Vegar Eggen Hedenstad

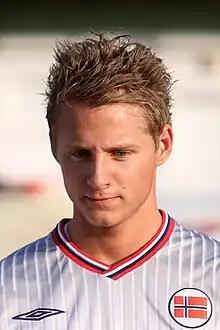
Hedenstad with Norway U21 in 2011

Vegar Eggen Hedenstad (born 26 June 1991) is a Norwegian professional footballer who plays as a right-back for Norwegian First Division club Vålerenga. Hedenstad has been capped at international level for Norway